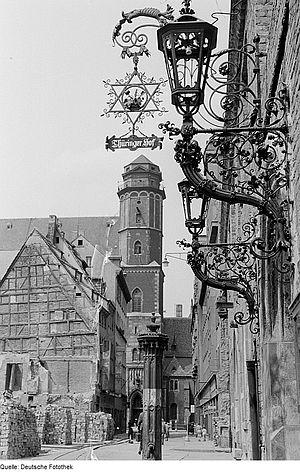
L’étoile de David était un symbole dans plusieurs cultures et religions millénaires pré-abrahamiques avant de devenir tardivement associée au judaïsme.
L'étoile des brasseurs, étoile du brasseur ou la croix du brasseur est un symbole alchimique ancien dont l'usage est attesté dès 1397 dans la communauté des brasseurs et des malteurs.